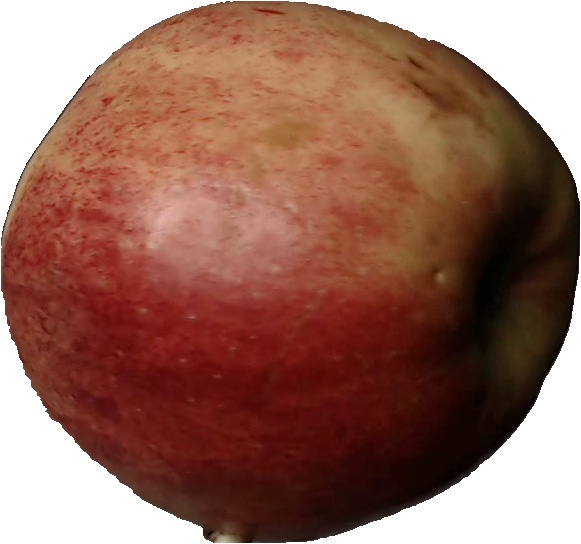
Label: apple_red_3